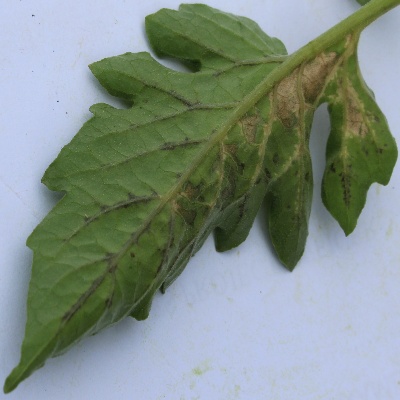
Crop: Tomato
Condition: leaf blight